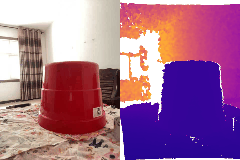
Label: chair